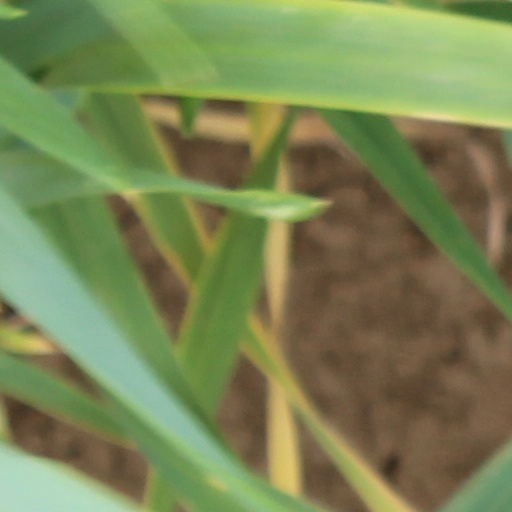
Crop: wheat